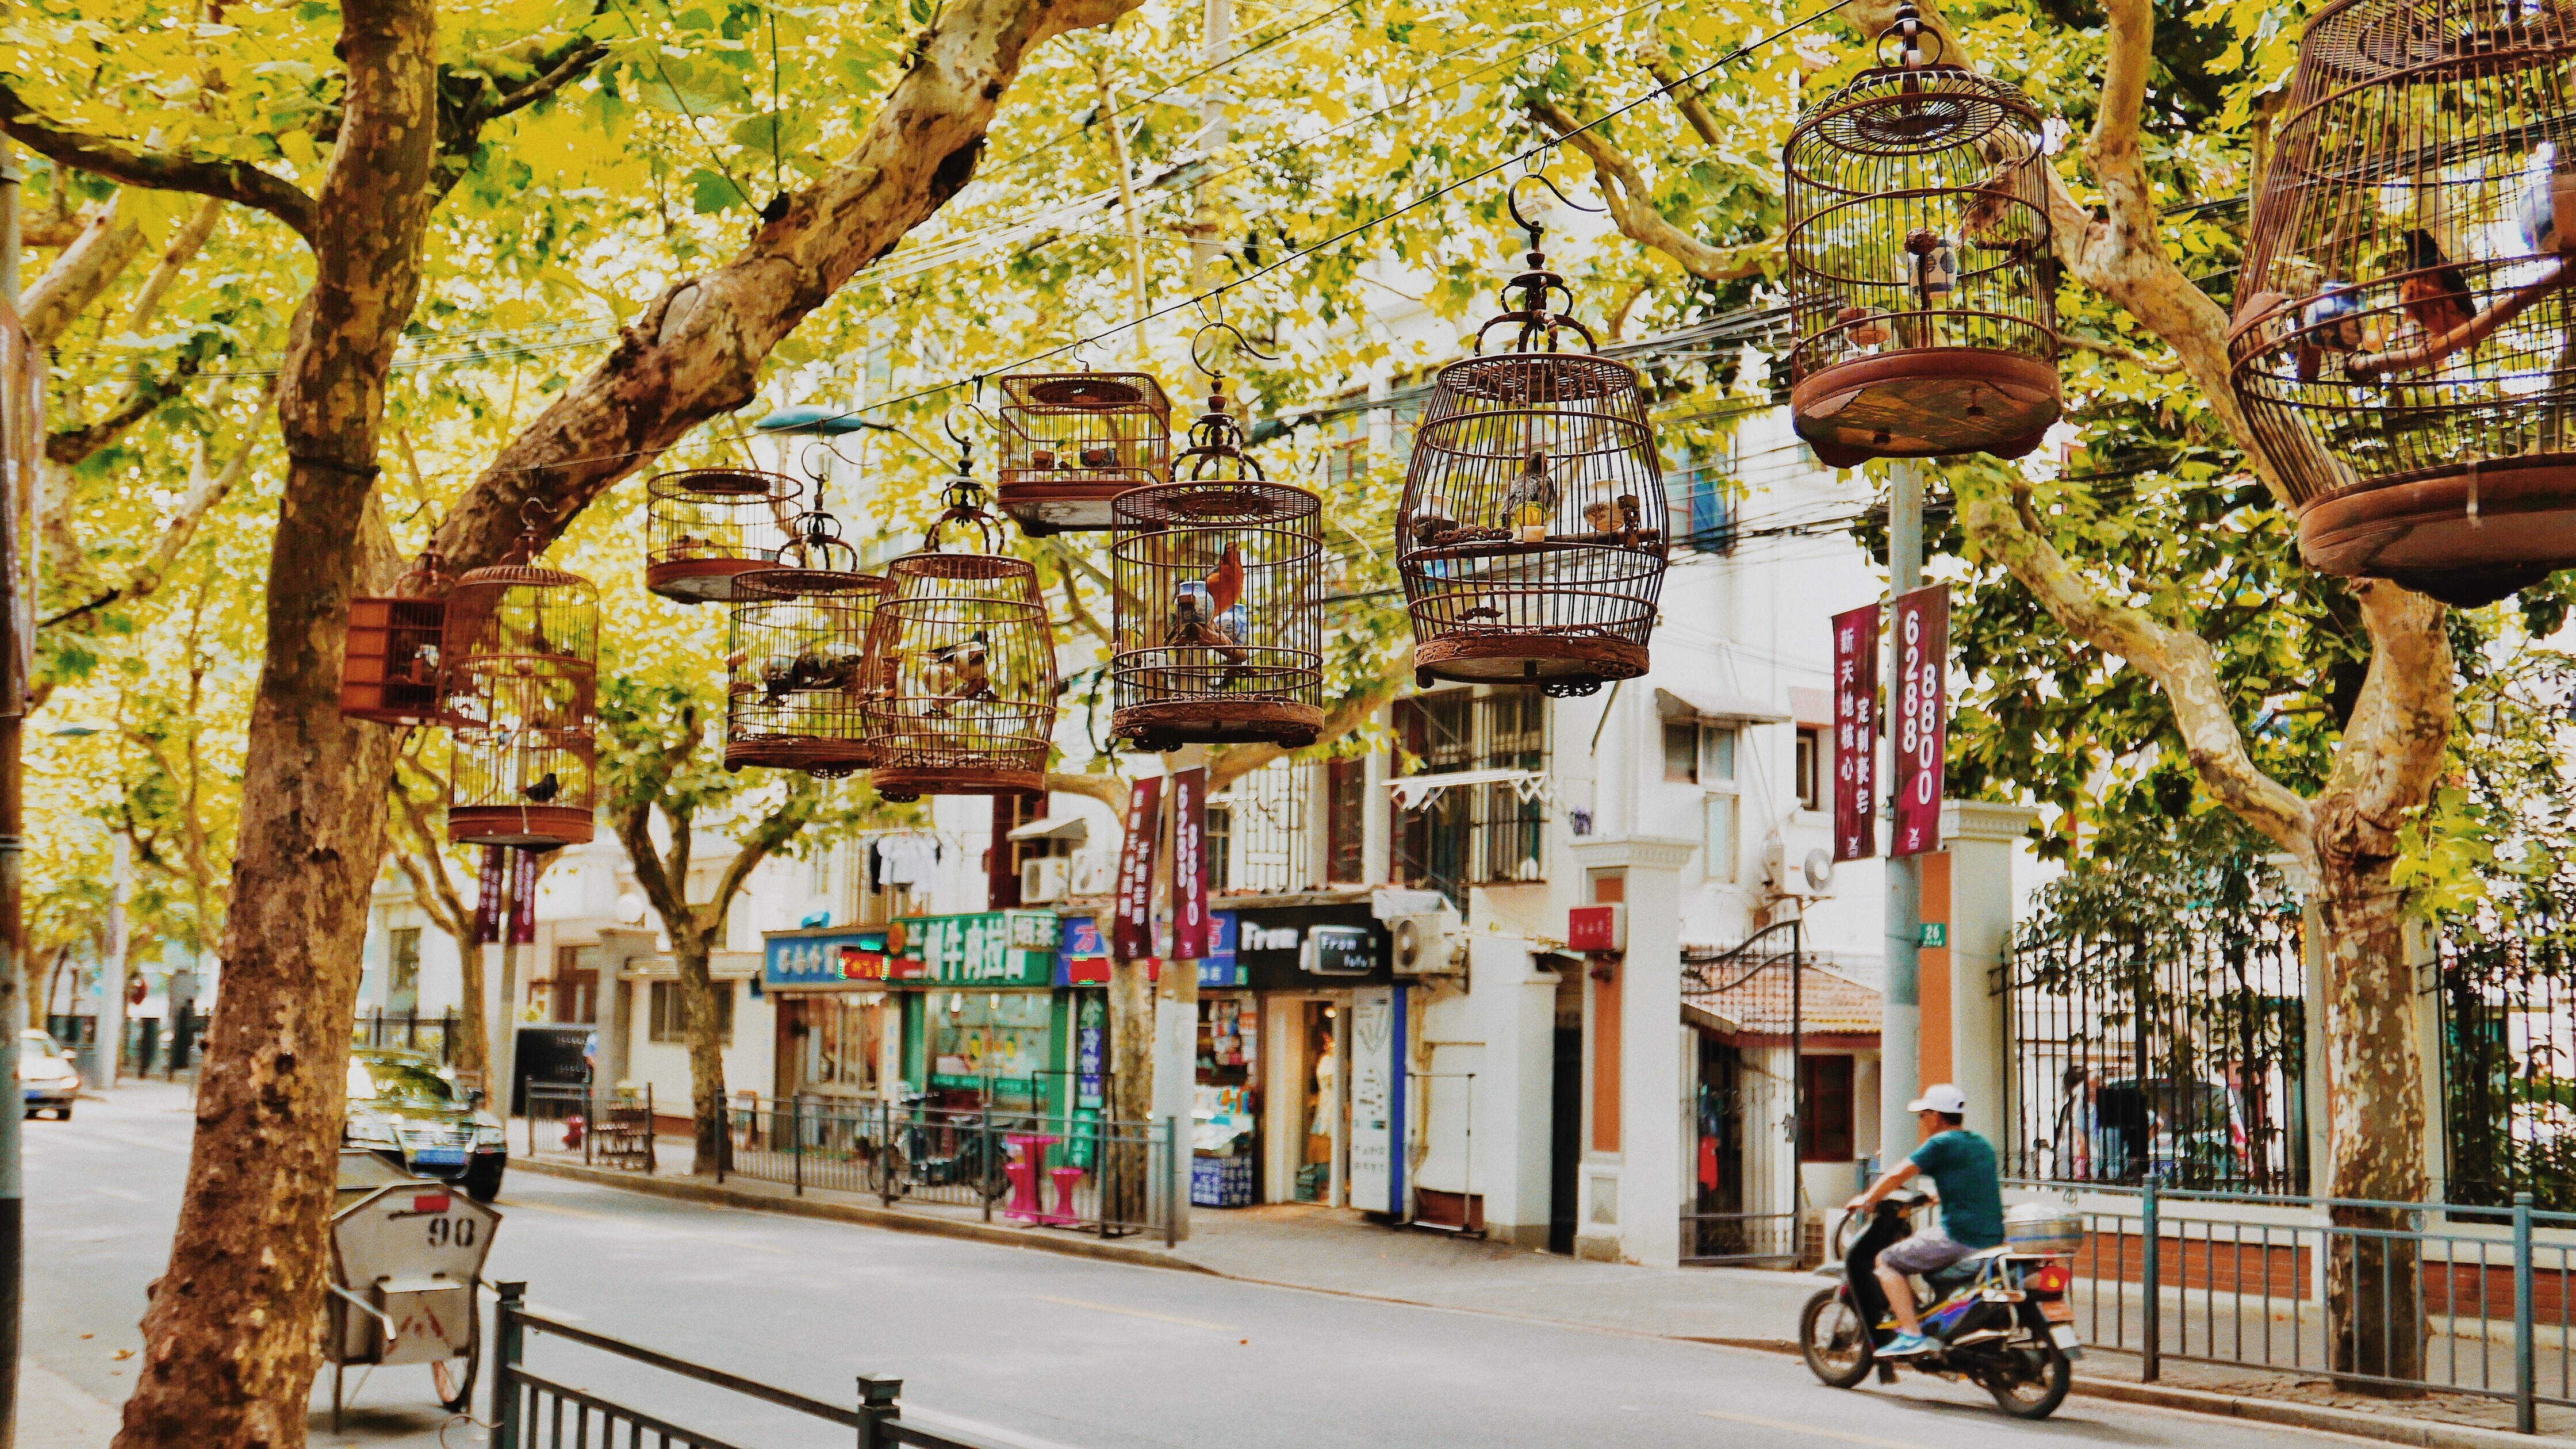
bird, street, town, animal, tourism, trees, buildings, storefronts, birdhouse, captive, neighbourhood, urban street, bird cages, cages, birdcages, exotic birds